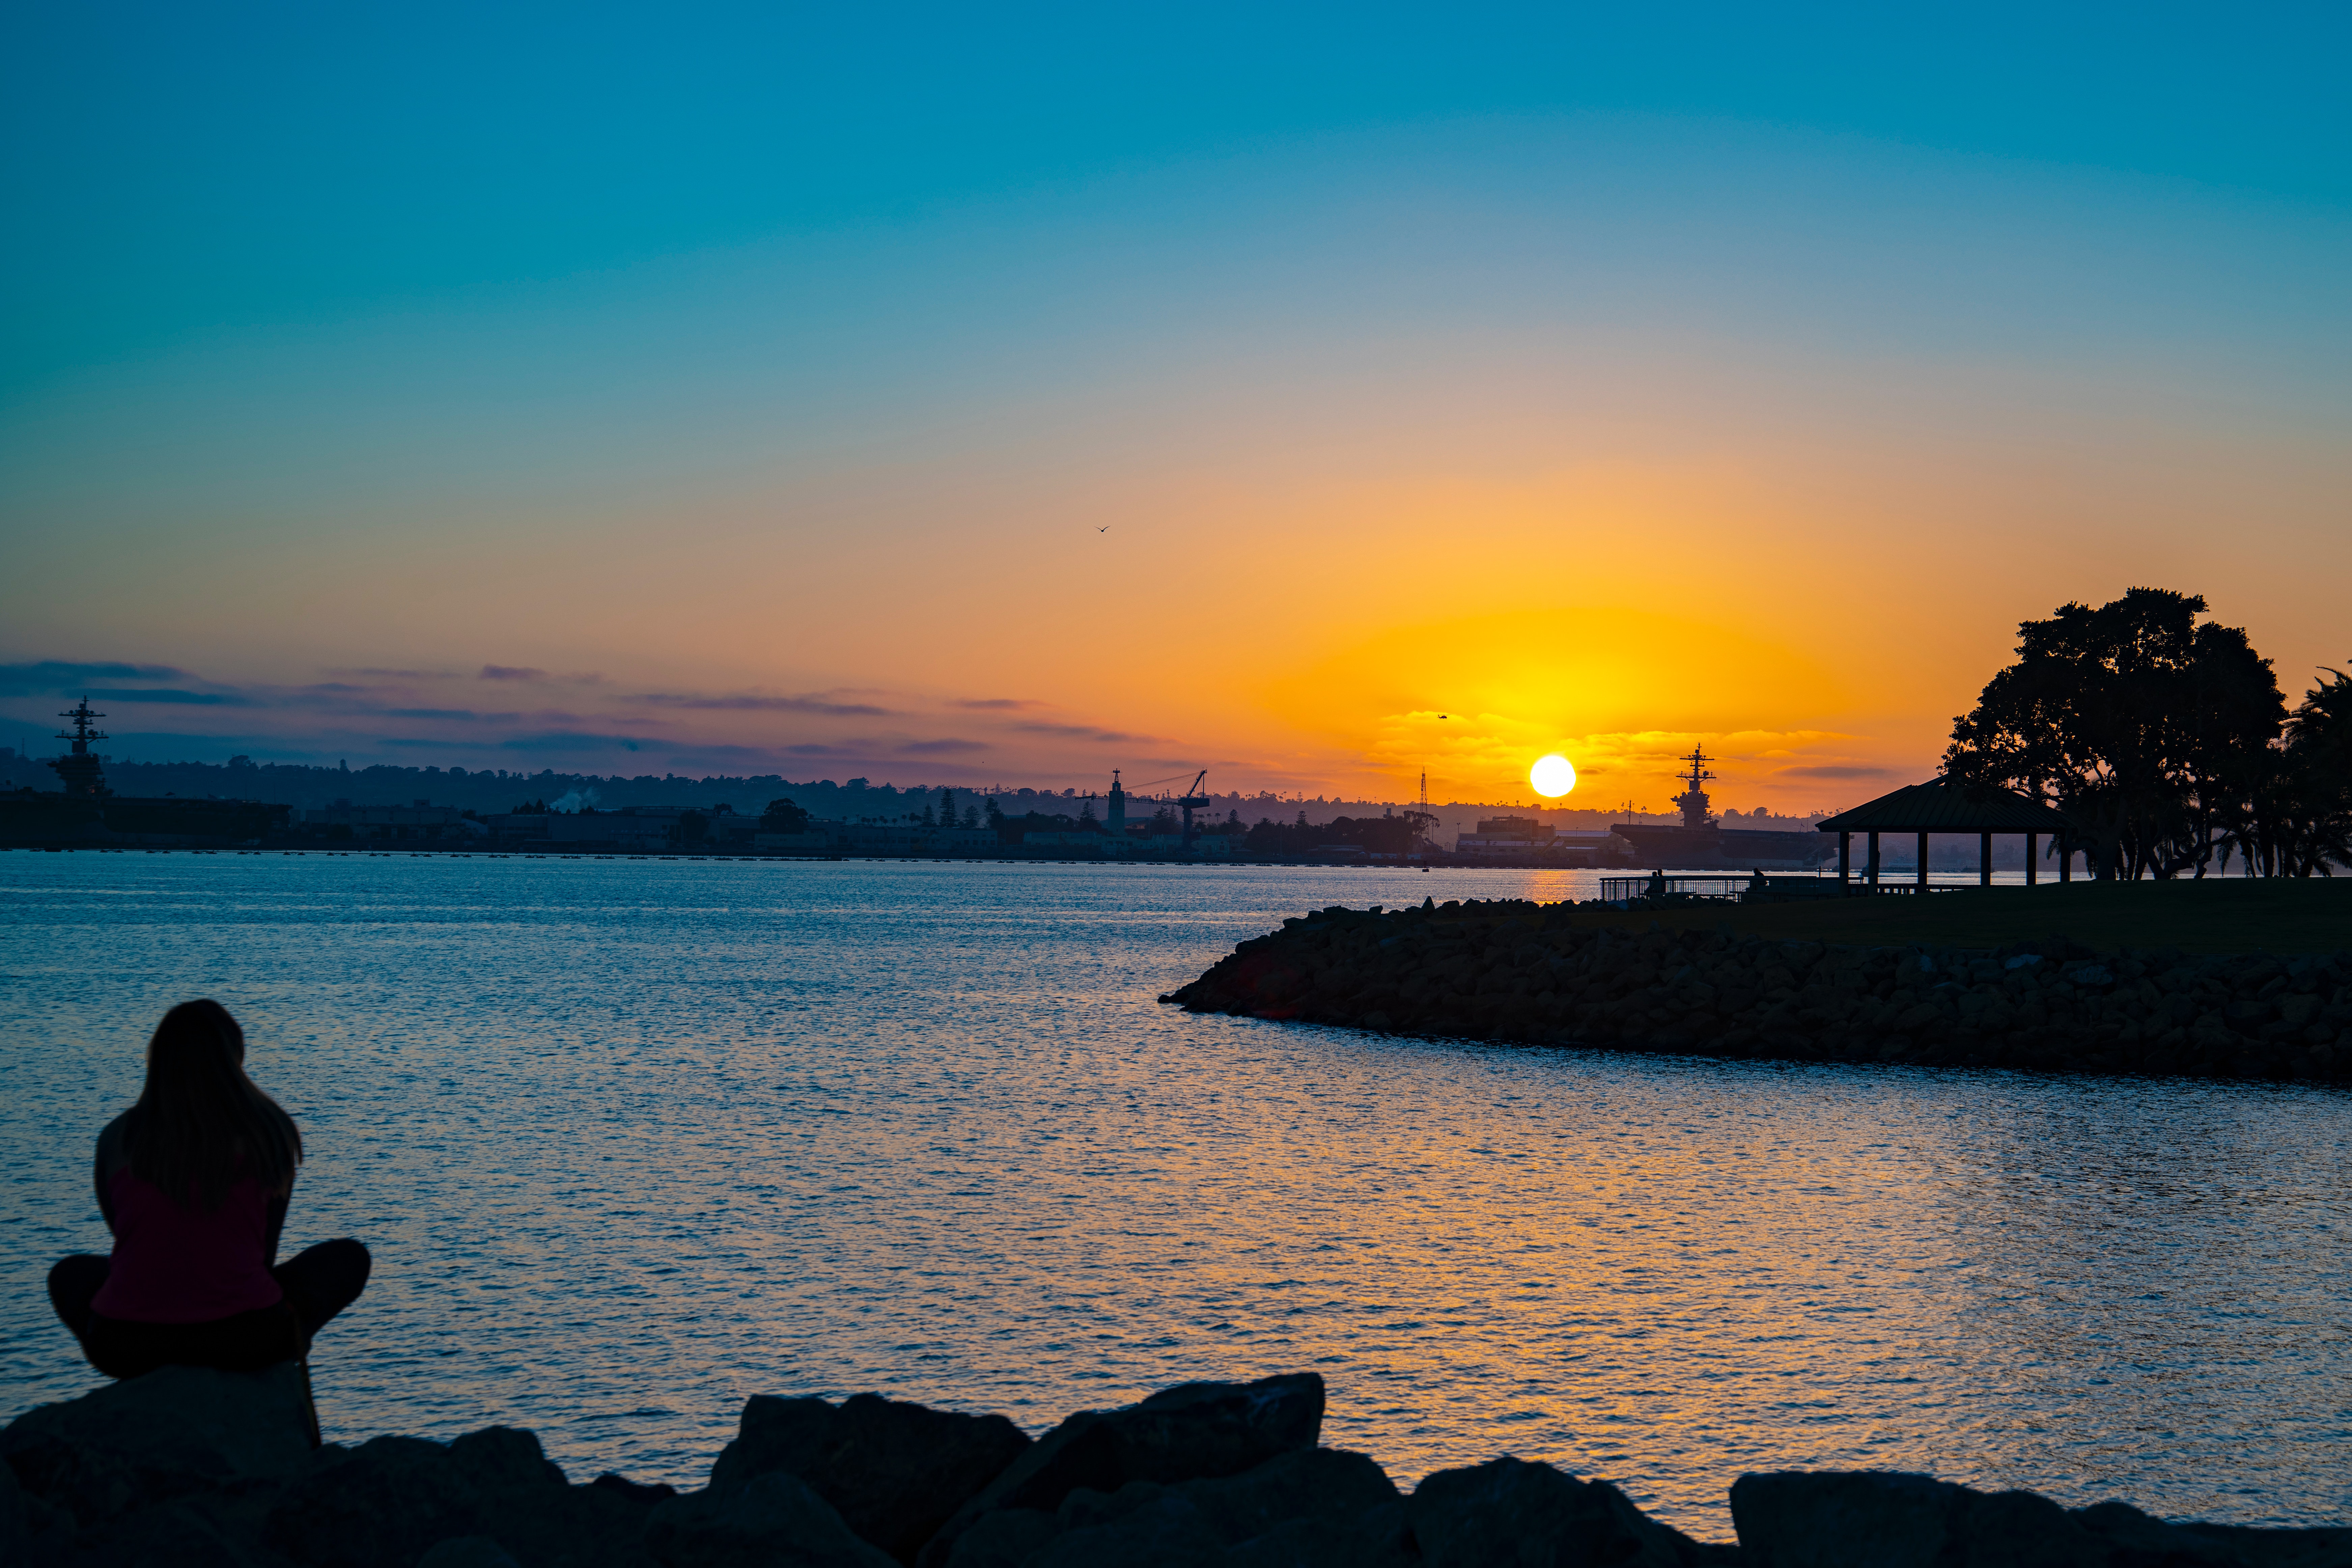
sky, afterglow, horizon, water, sunset, sea, dusk, sunrise, evening, cloud, river, morning, ocean, waterway, calm, reflection, water resources, sound, sun, dawn, coast, inlet, bridge, red sky at morning, sunlight, lake, bank, vacation, bay, city, silhouette, tourism, channel, night, pier, dock, wave, beach